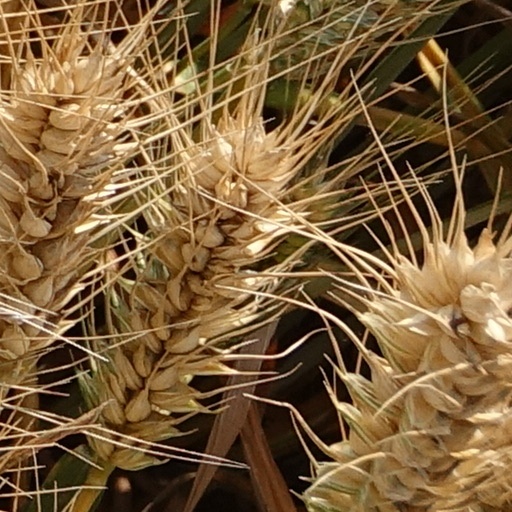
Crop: wheat